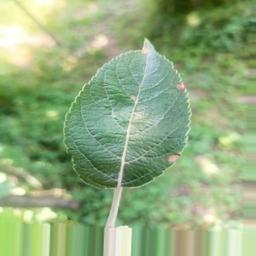
Label: Alternaria